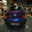
Label: automobile